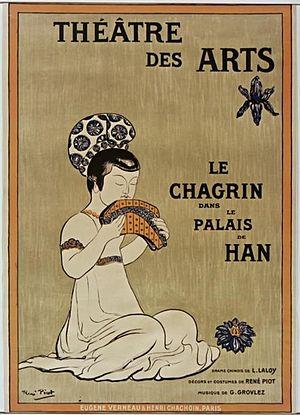
Théatre des Arts. le Chagrin dans le Palais de Han, drame chinois de L. Laloy, décors et costumes de René Piot, musique de G. Grovle
Ma Zhiyuan, né vers 1250 à Dadu, mort vers 1321-1322, est un écrivain chinois. Il est l'un des grands dramaturges de la dynastie Yuan. Plusieurs de ses pièces, du style zaju, ont un thème taoïste. Il est aussi considéré comme le grand poète de la dynastie Yuan.
Louis Laloy est un musicologue, écrivain et sinologue français.